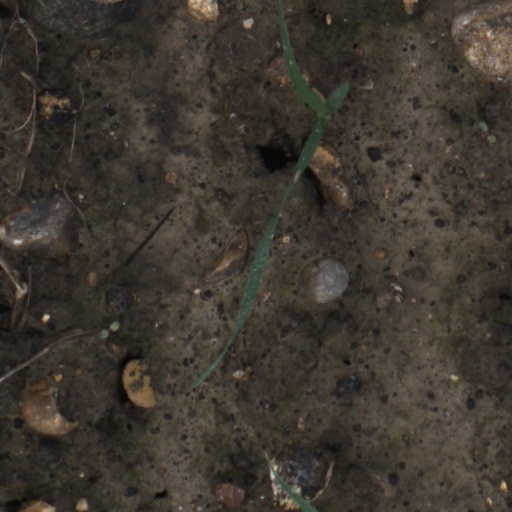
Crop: wheat